Jamestown Ferry

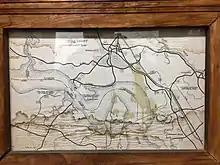
Map of the ferry route. This map is undated but it denotes the system being tolled. This map was also drawn up before The Humelsine Parkway was extended.

The Jamestown Ferry service was privately established in 1925. The Commonwealth of Virginia acquired it and the Department of Transportation (VDOT) assumed operations in 1945. It runs it as a state service. Nearly a million vehicles make the fifteen-minute voyage across the James each year.